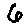
Label: 6